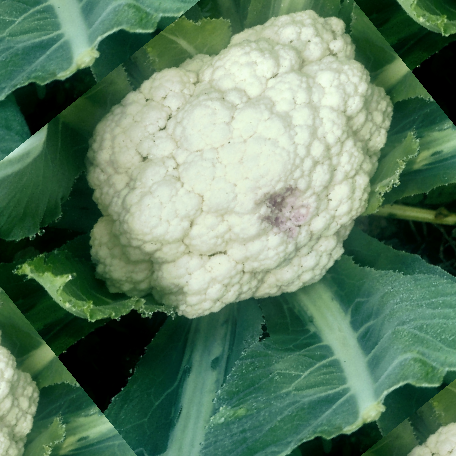
Label: Disease Free